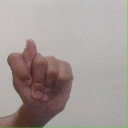
अक्षर: ट